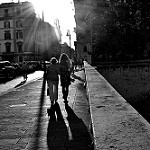
Scene: Outdoor